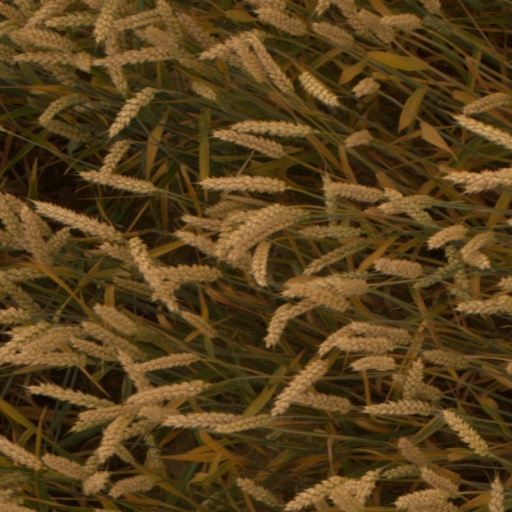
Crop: wheat